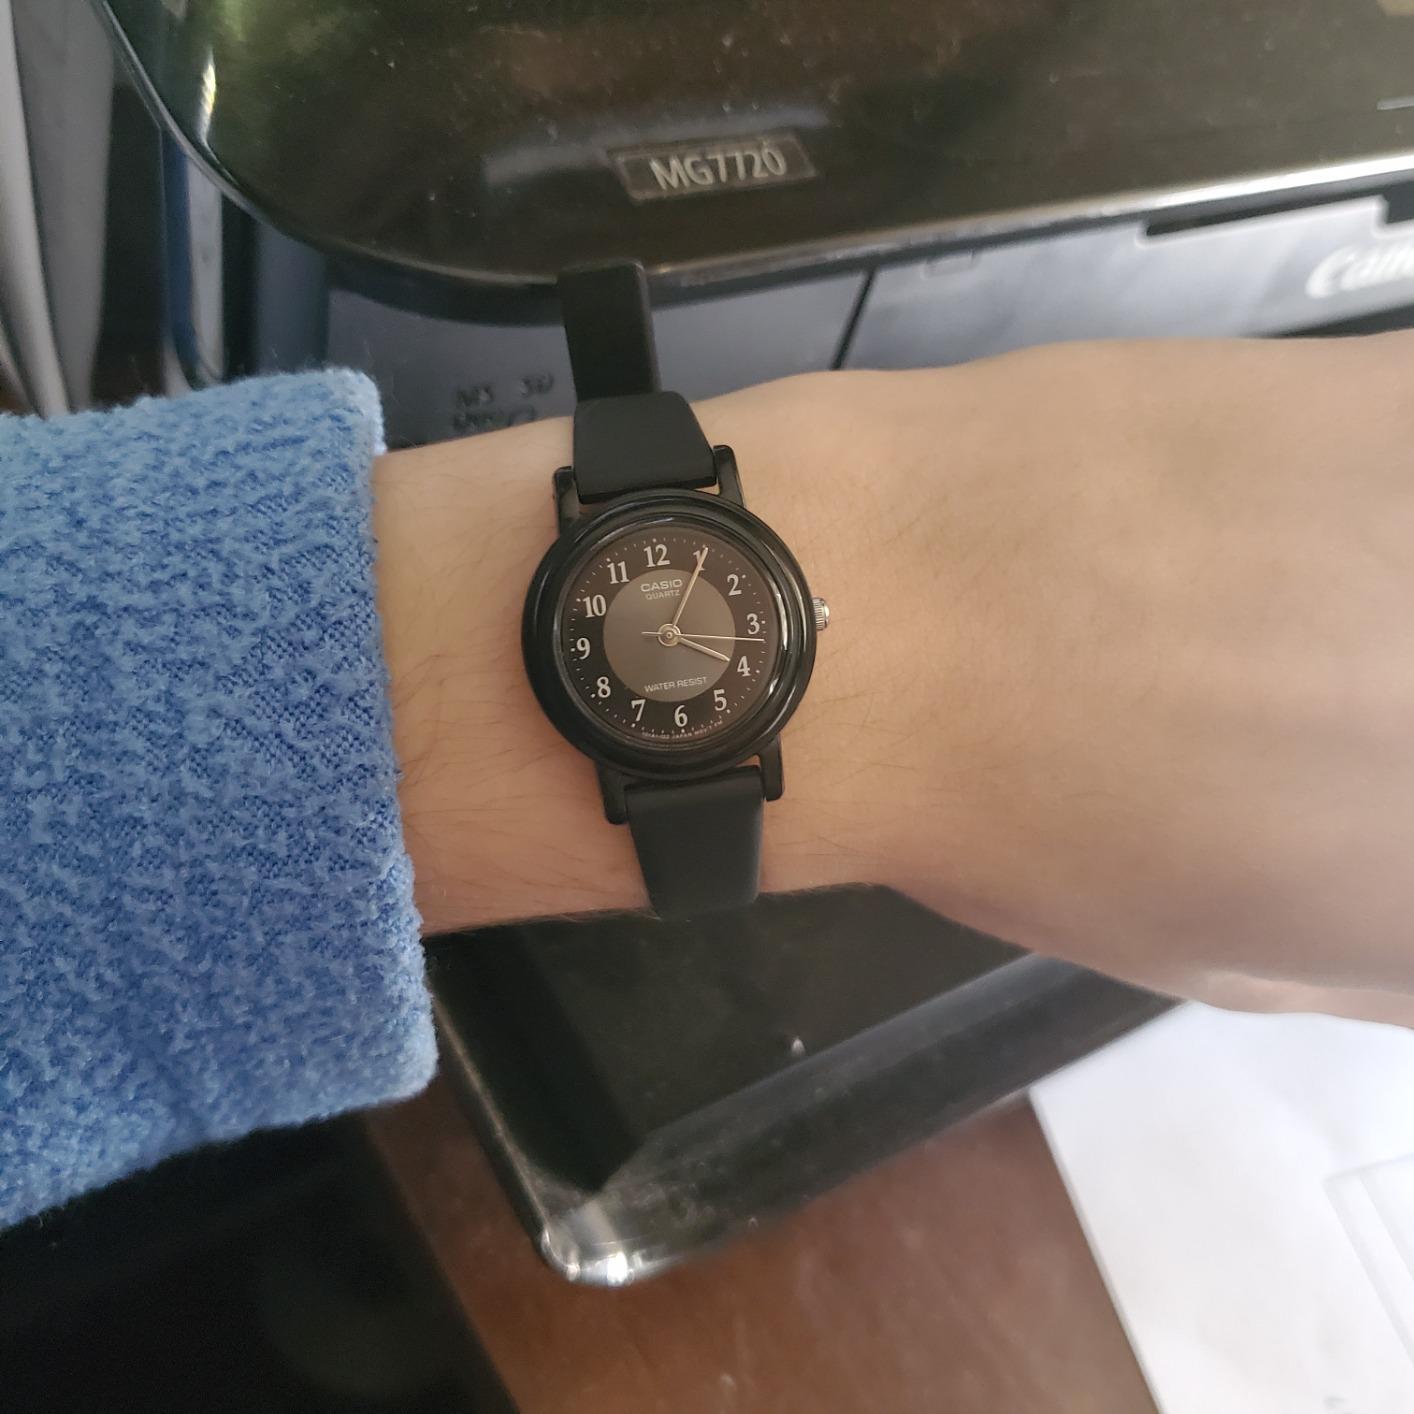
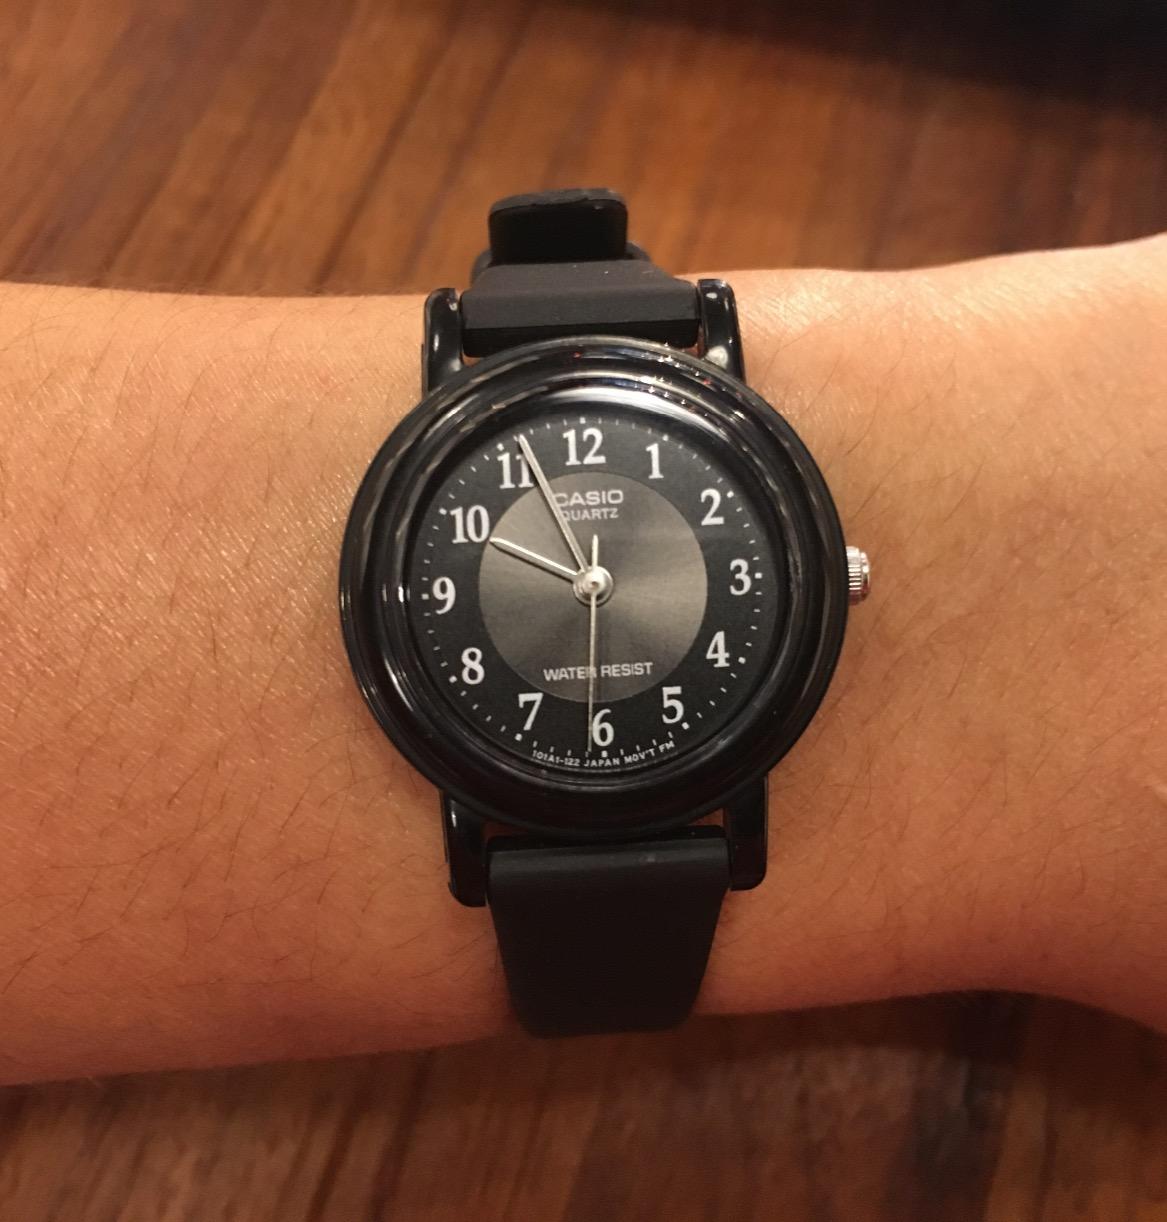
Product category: accessories_watch
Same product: yes